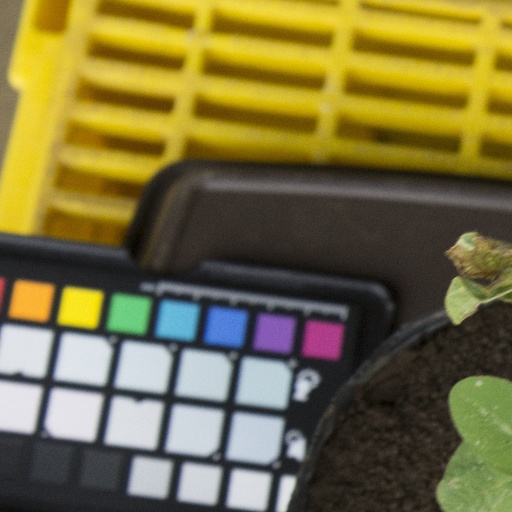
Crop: soybean